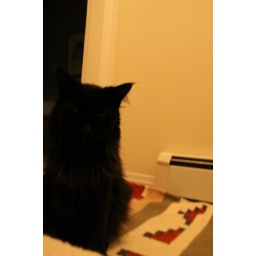
This cat was so uniformly black my camera couldn't focus on it in low light.